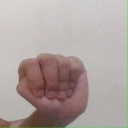
अक्षर: ठ